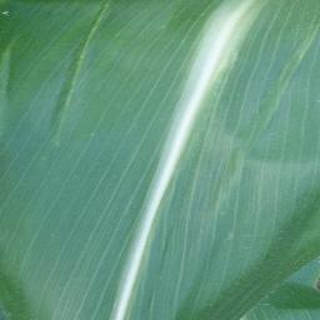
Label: healthy_corn